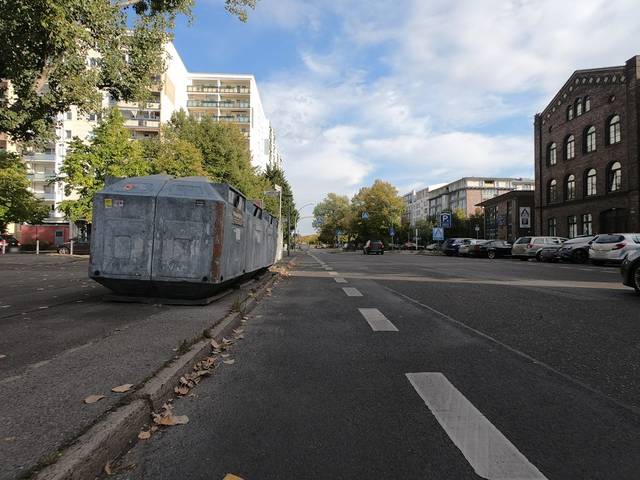
Region: Germany
Coordinates: 52.507, 13.416